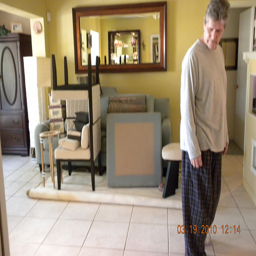
A man that is standing on a tiled floor.
A man looking at the floor with furniture piled behind him
A man standing in a room next to living room furniture.
An older man in pajamas walks near furniture stacked together on a rug.
The man is standing in a room with all the furniture pushed against the wall.